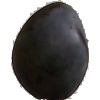
Label: Plum 3